Cappie Pondexter

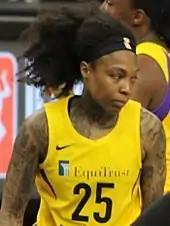
Waist high portrait of young woman with tattoos on her arms wearing yellow basketball uniform with lot of dark hair swept up into a high ponytail

Pondexter was selected second overall in the 2006 WNBA draft by the Phoenix Mercury. As a rookie, she was named to the western conference WNBA all star team.